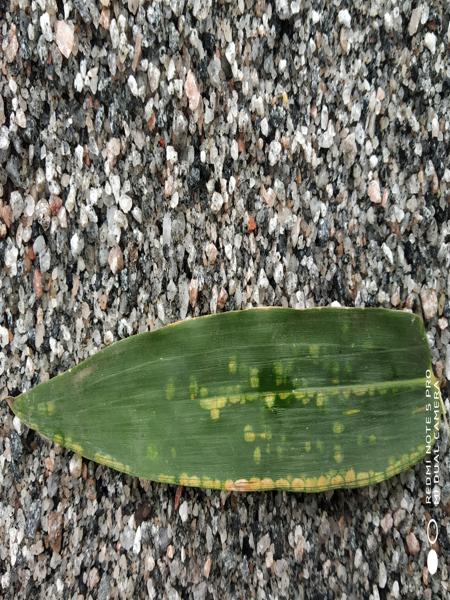
Plant: Bamboo